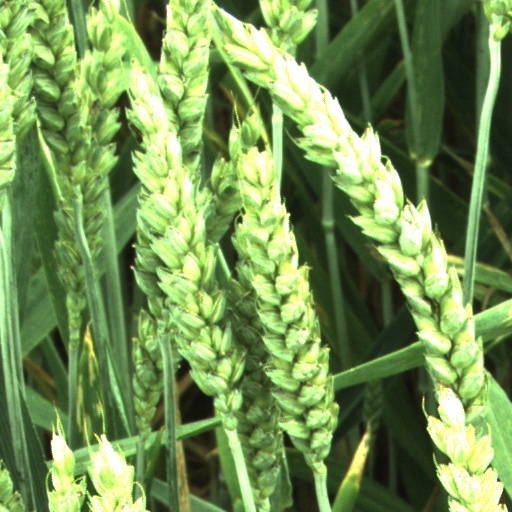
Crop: wheat